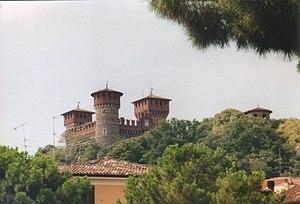
La bataille de Montichiari, est l'un des épisodes les plus importants de la guerre menée par la Ligue pontificale de Grégoire XI contre les Visconti pour préparer son retour à Rome.
Montichiari est une commune italienne de la province de Brescia dans la région Lombardie en Italie. Montichiari est également connu pour avoir été le lieu d'apparition de la vierge, sous le vocable de « Rosa Mystica ». Ces apparitions sont en voie de reconnaissance par l'Église Catholique. Le diocèse de Brescia a nommé un prêtre pour accueillir les pèlerins au sanctuaire de Fontanelle. Le sanctuaire publie une revue avec approbation des autorités ecclésiastiques : la Voce di Rosa Mystica. Son vélodrome, inauguré le 23 mai 2009, est un des principaux du Nord de l'Italie.